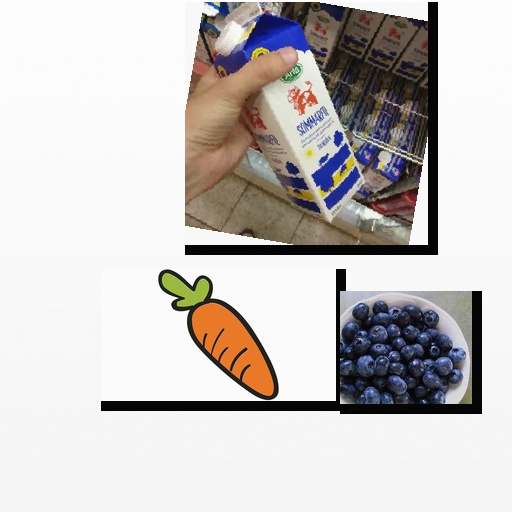
Food items: blueberry, carrot, sour_milk